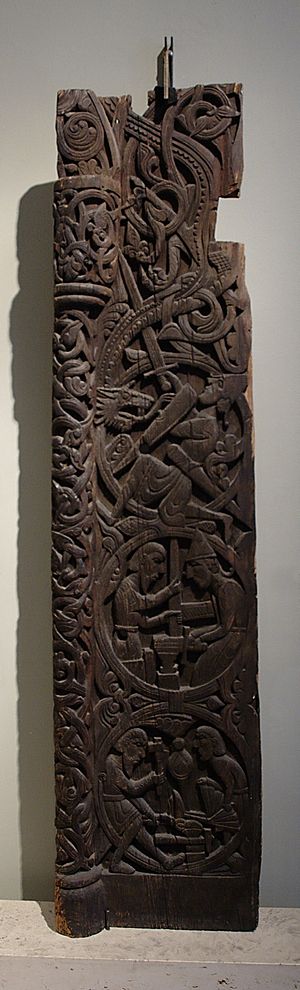
Sigurd Fafnersbane
Portal fra Hylestad stavkirke, Setesdal, Norge: Sigurd dræber Fafner
"Sigurd Fafnersbane er en skikkelse i nordisk mytologi beskrevet i Ældre Edda og den islandske Vølsungesagaen. Han er søn af Sigmund og Hjørdis og gift med Gudrun. Med sværdet Gram dræber han dragen Fafner og får tilnavnet ""Fafnersbane"". Derefter dræber han smeden Regin, som er hans fosterfader og Fafners broder. Billeder på resterne af en portal fra Hylestad stavkirke i Setesdal Norge og en kristen billed- og runeristning på Ramsundsberget i Södermanland i Sverige er eksempler på middelalderens billedfremstillinger af episoderne i Vølsungesagaen og Den Ældre Edda.